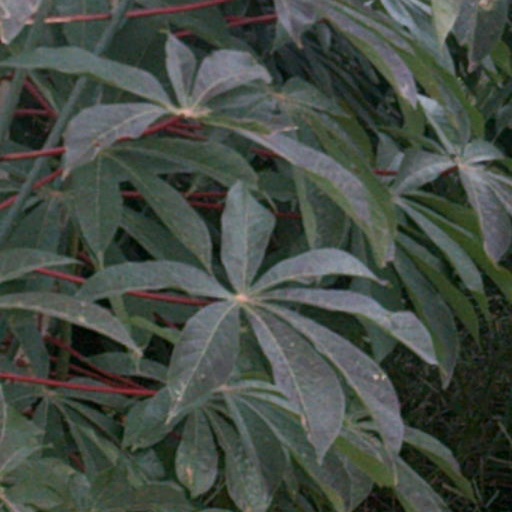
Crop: cassava